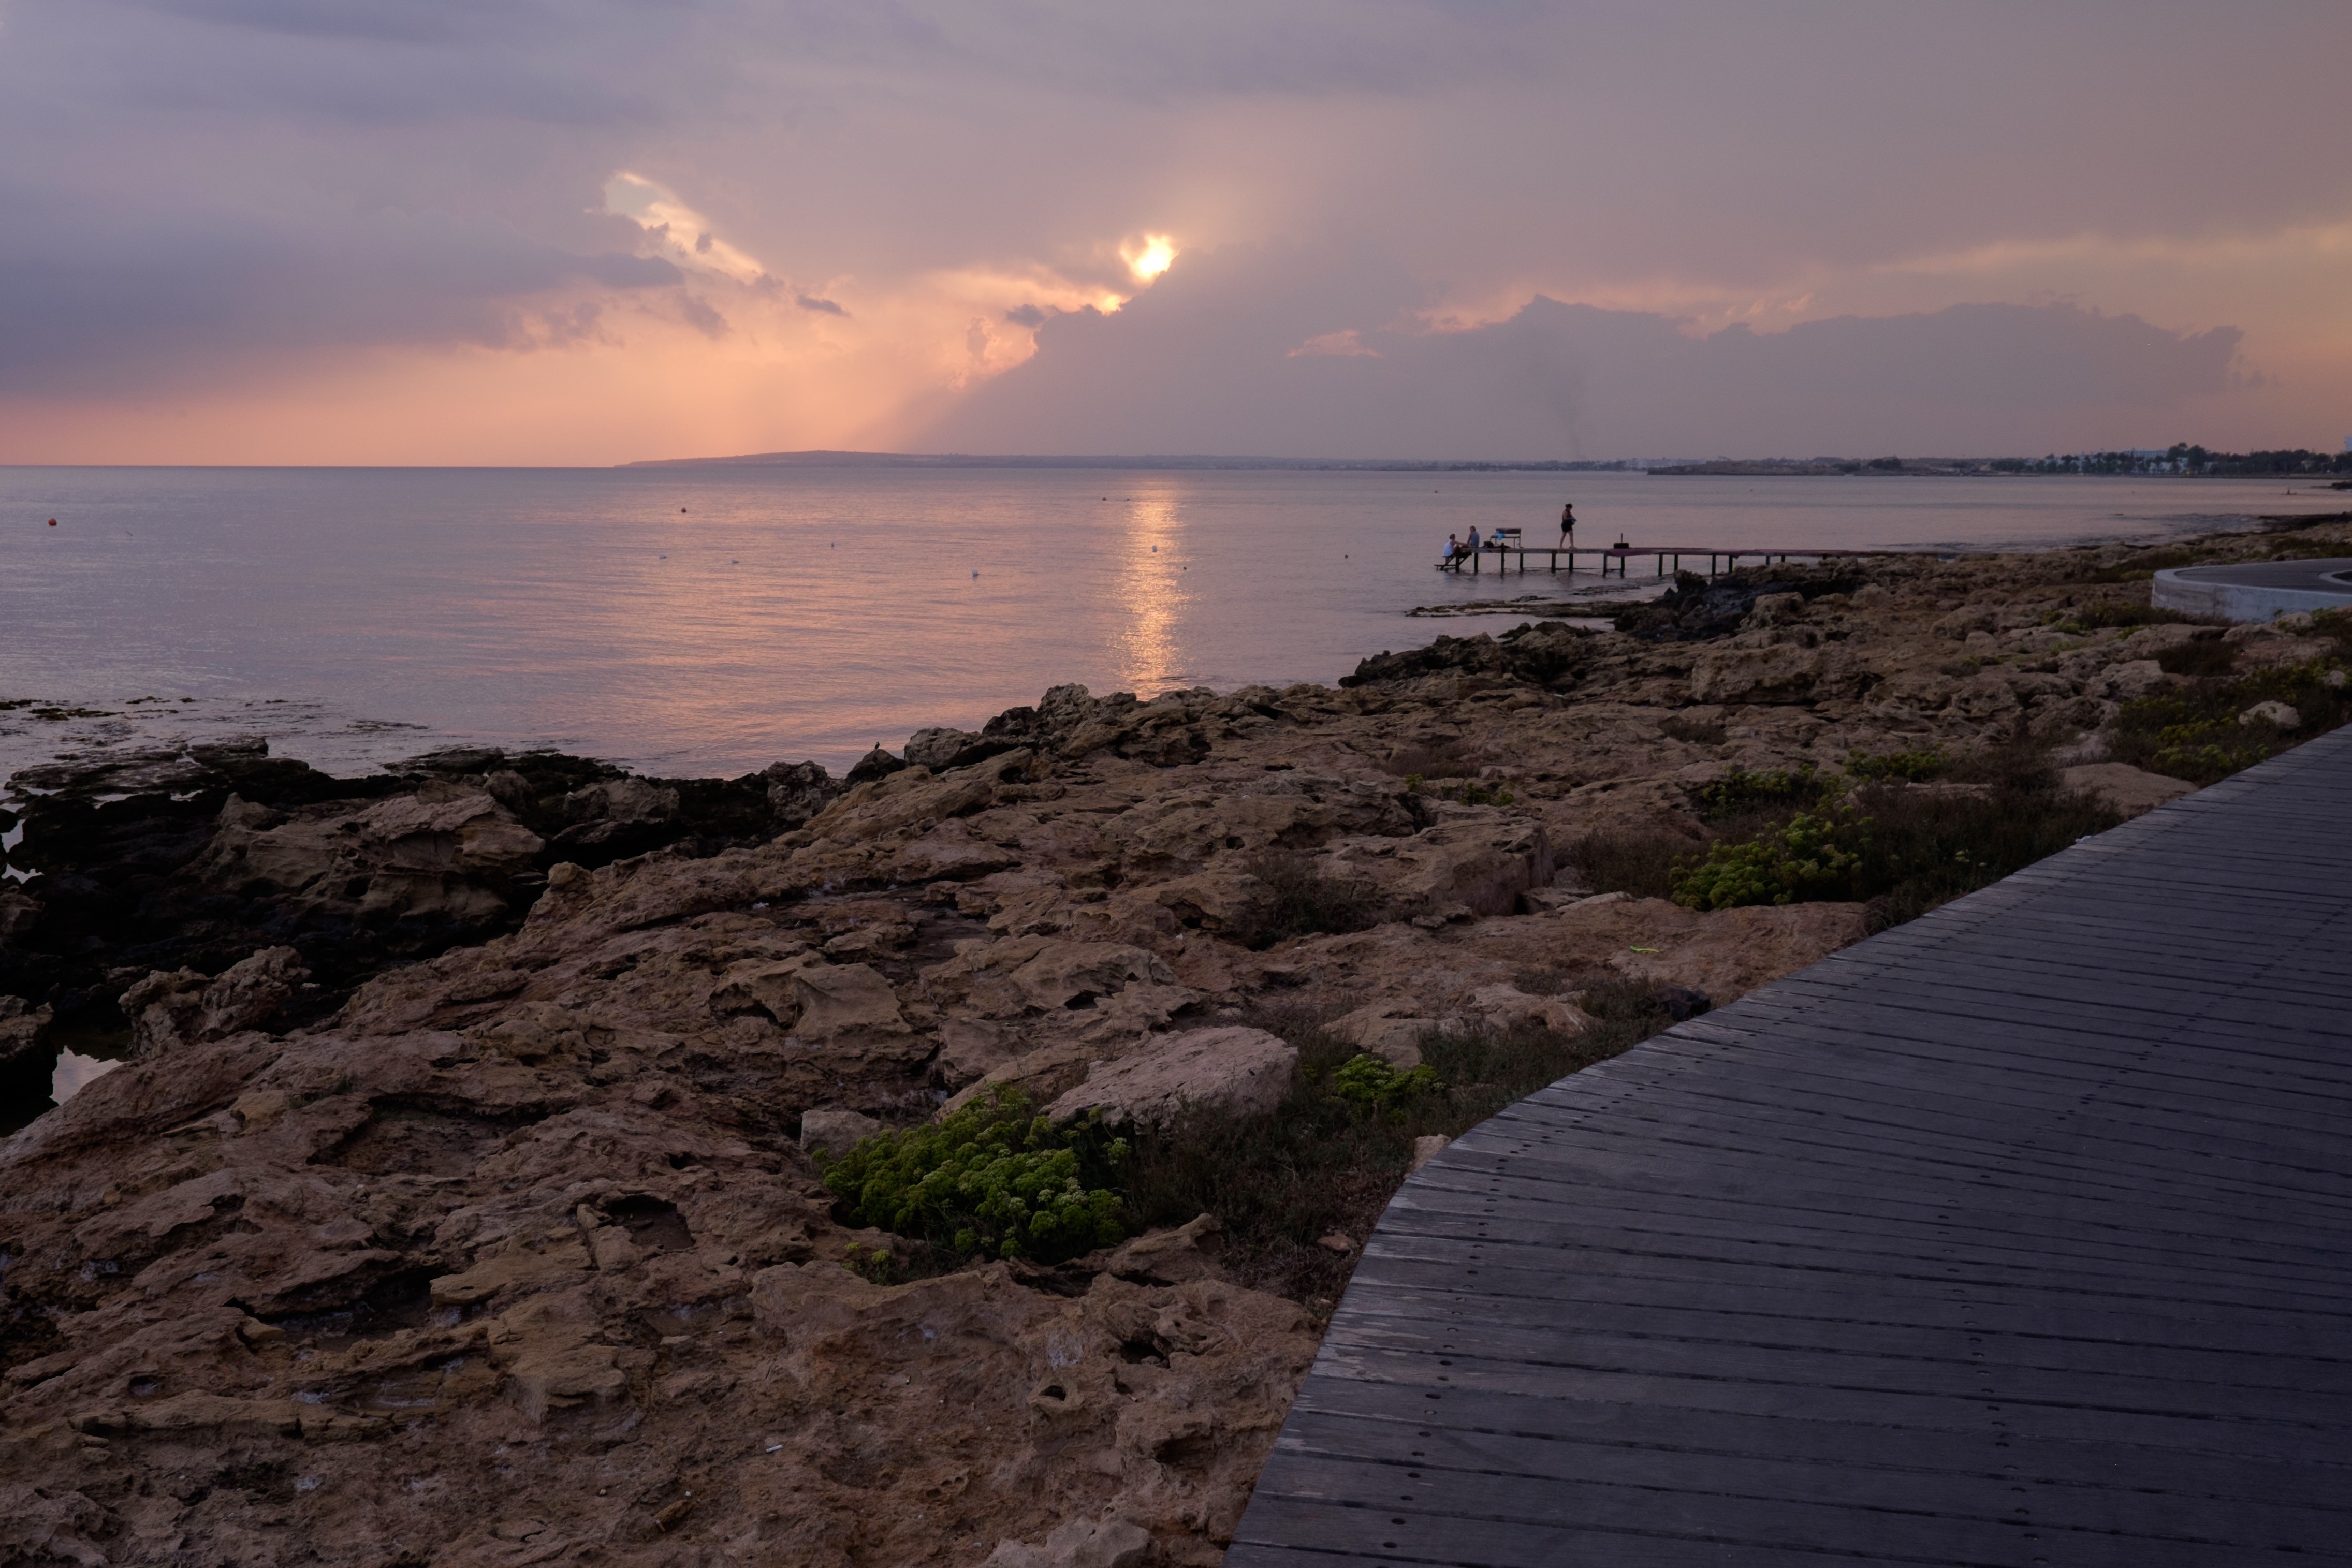
beach, sea, coast, sand, rock, ocean, horizon, cloud, sunrise, sunset, morning, shore, wave, dawn, cliff, dusk, evening, cove, tower, bay, terrain, body of water, cape